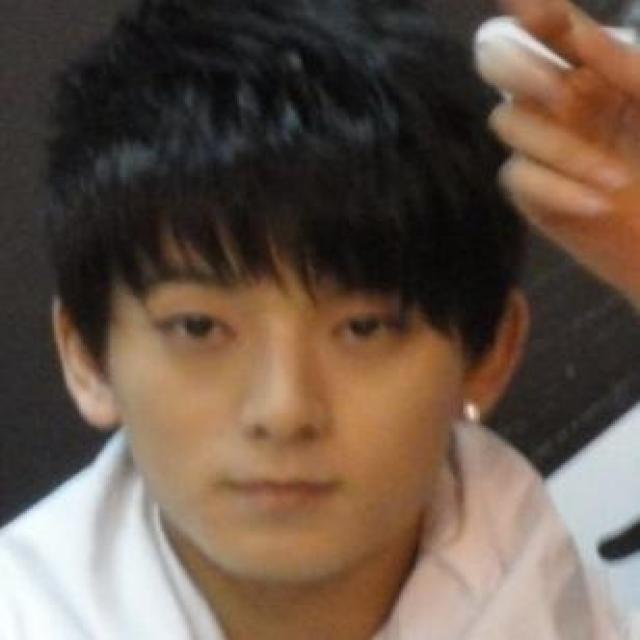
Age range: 21-44